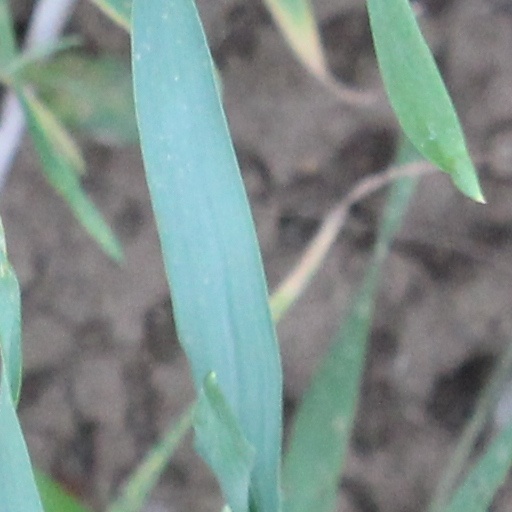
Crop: wheat